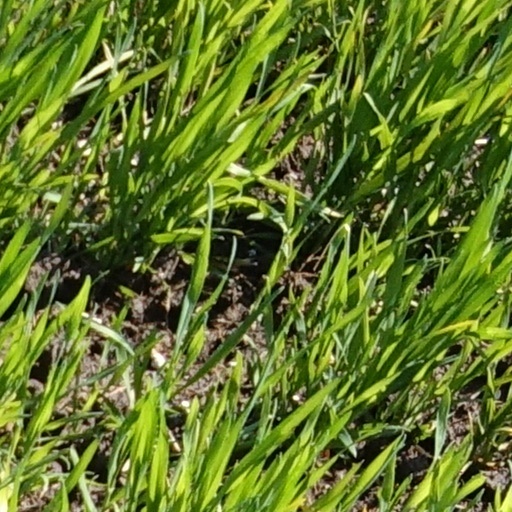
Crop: wheat